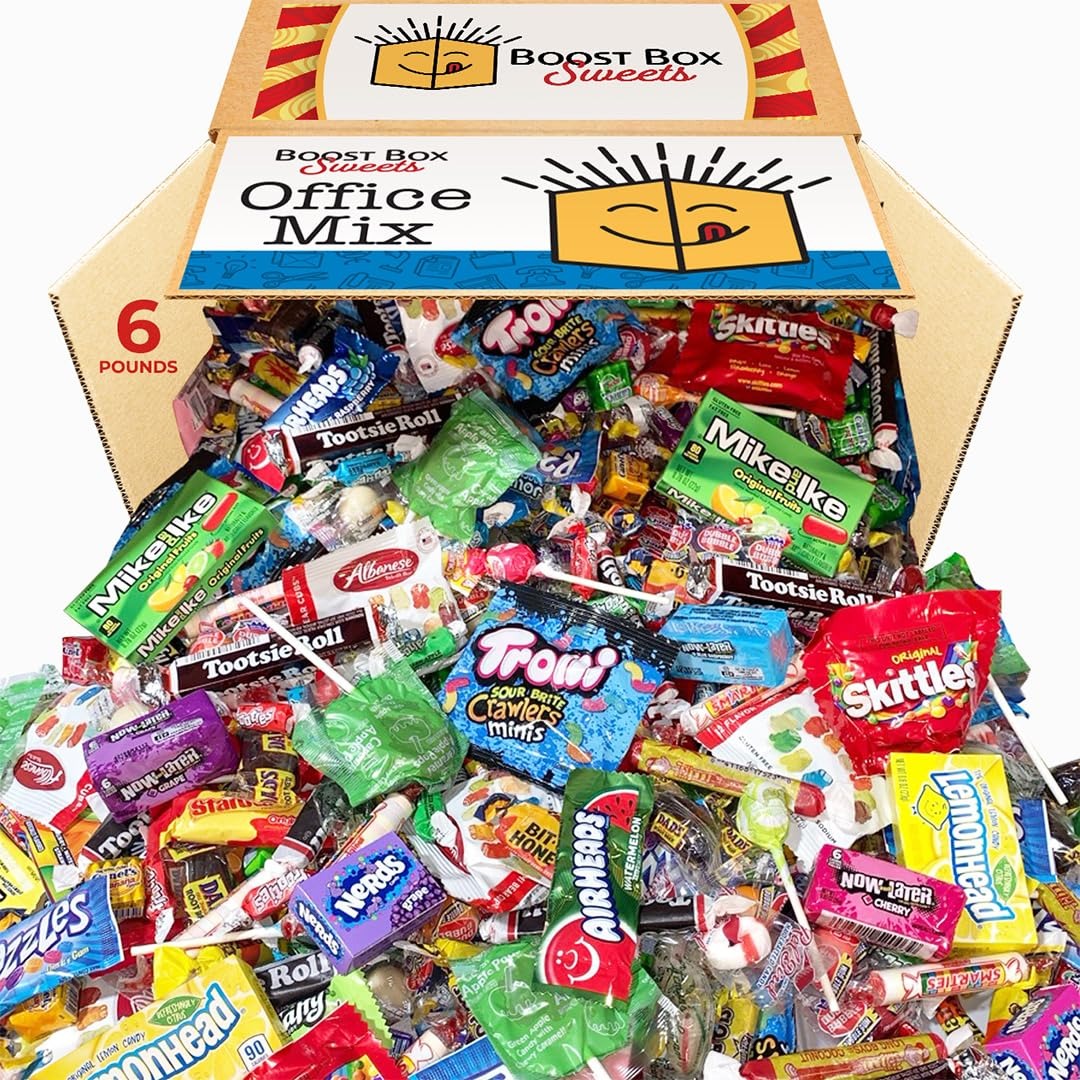
Item Name: Candy Mix Valentines Candy Assorted Candy Variety Pack Bulk Candy Individually Wrapped (6 Pound)
Bullet Point 1: Boost Box Sweets Office Candy Mix Assortment Contains approximately 6 lbs of individually wrapped candy
Bullet Point 2: Candy dish candy that will be loved by people of all ages. Enjoy the sweet tastes of many of the classic candies you crave
Bullet Point 3: Mixed candy for parties, Christmas, Halloween trick or treat, claw machines, carnivals, office dishes, birthday parties, parades, pinatas, or any occasion for sweet treats
Bullet Point 4: Candy mix may include Charms Mini Pops, Dad's Root Beer Barrels, Dubble Bubble 1" Gumballs, Atkinson's Mary Janes, Peanut Butter Bars, Slo Pokes, Bit O Honey Candy, Dubble Bubble Gum, Bubbaloo Gum, Tootsie Frooties, Canels Gum, Fruit Barrels, Leman's Football Mints, Long Boy Juniors, Peppermint Puffs, Red & White Mint Twists, Smarties and Tootsie Roll Midgees . Item is a variety mix and MAY NOT INCLUDE ALL LISTED CANDY
Bullet Point 5: Carnival candy individually wrapped and repackaged in our Boost Box Sweet's facility that may contain milk, soy, peanuts, tree nuts, eggs, wheat and all other allergens.
Product Description: Boost Box Sweet's Office Mix is a blend of premium assorted individually wrapped candy which may include Charms Mini Pops, Dad's Root Beer Barrels, Dubble Bubble 1" Gumballs, Atkinson's Mary Janes, Peanut Butter Bars, Slo Pokes, Bit O Honey Candy, Dubble Bubble Gum, Bubbaloo Gum, Tootsie Frooties, Canels Gum, Fruit Barrels, Leman's Football Mints, Long Boy Juniors, Peppermint Puffs, Red & White Mint Twists, Smarties and Tootsie Roll Midgees
Value: 96.0
Unit: Ounce

Price: 34.95